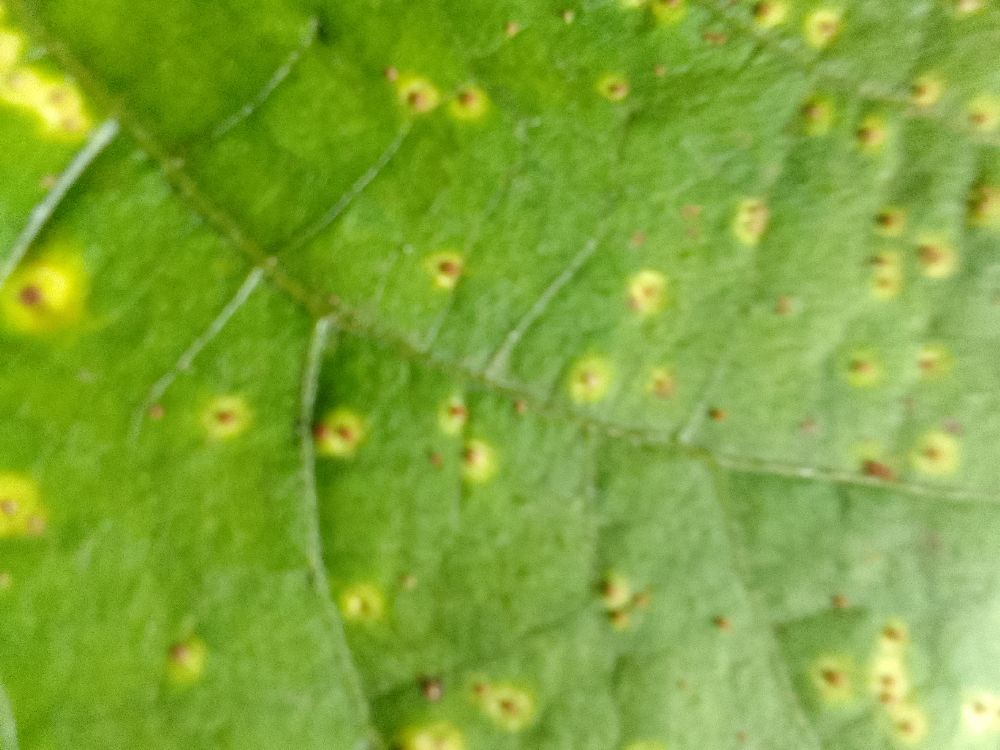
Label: rust